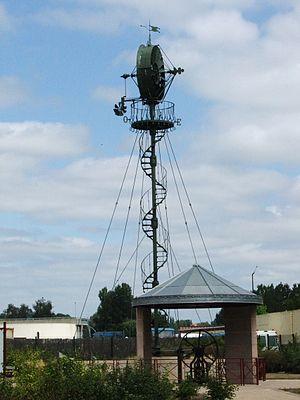
Eolienne Bollée située aux Sablons, a l'entrée de la maison de l'eau.
Le quartier des Sablons est un quartier de la ville du Mans de 15 000 à 20 000 habitants. Ce quartier est divisé en deux parties délimitées par le Boulevard Nicolas Cugnot. Les Sablons sont situés au Sud-Est du centre-ville, non loin du quartier Jean Jaurès et de Pontlieue.